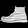
Label: Ankle boot